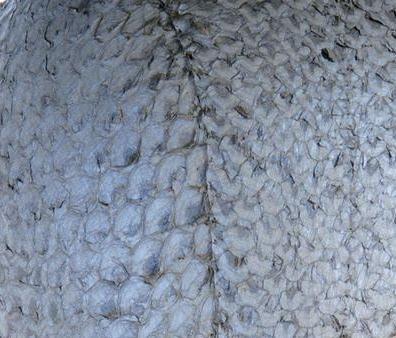
Texture: scaly